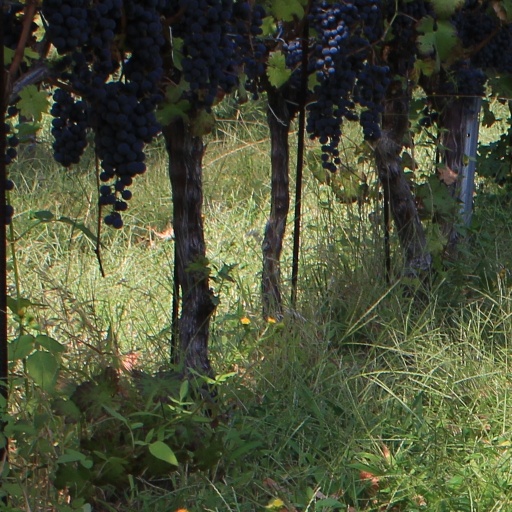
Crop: grape